Battle of Bun'ei

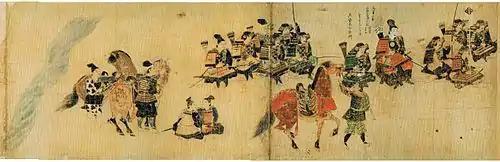
Kagesuke Shoni and his forces in Akasaka

Mongolian Army landed on Sawara District and encamped in Akasaka. On seeing this situation, Kikuchi Takefusa (菊池武房) surprised the Mongolian army. The Mongols escaped to Sohara, and they lost about 100 soldiers.